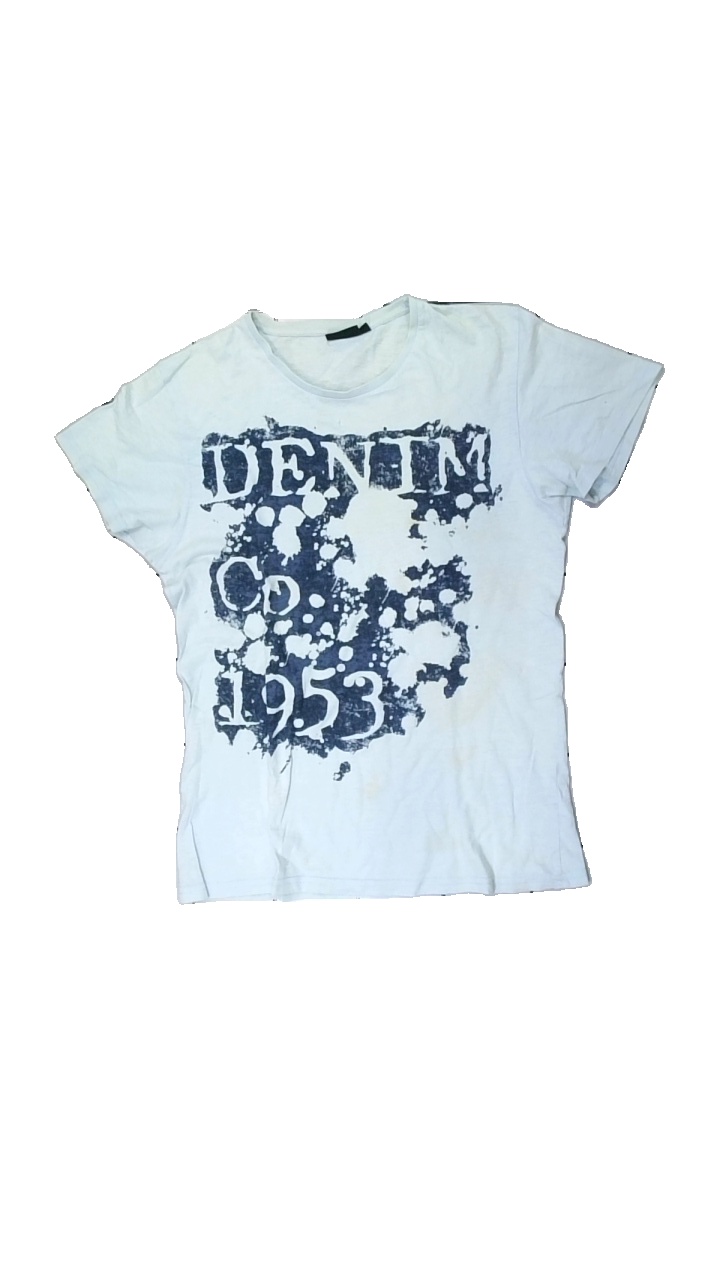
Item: T-shirt (Unisex)
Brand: Kappahl
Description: Blue t-shirt with print on the front
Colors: Blue
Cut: Regular, C-collar
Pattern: Other
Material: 100% cotton
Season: All
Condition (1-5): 2
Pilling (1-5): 5
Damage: minor hole
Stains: Major
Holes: Minor
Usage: Export
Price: <50